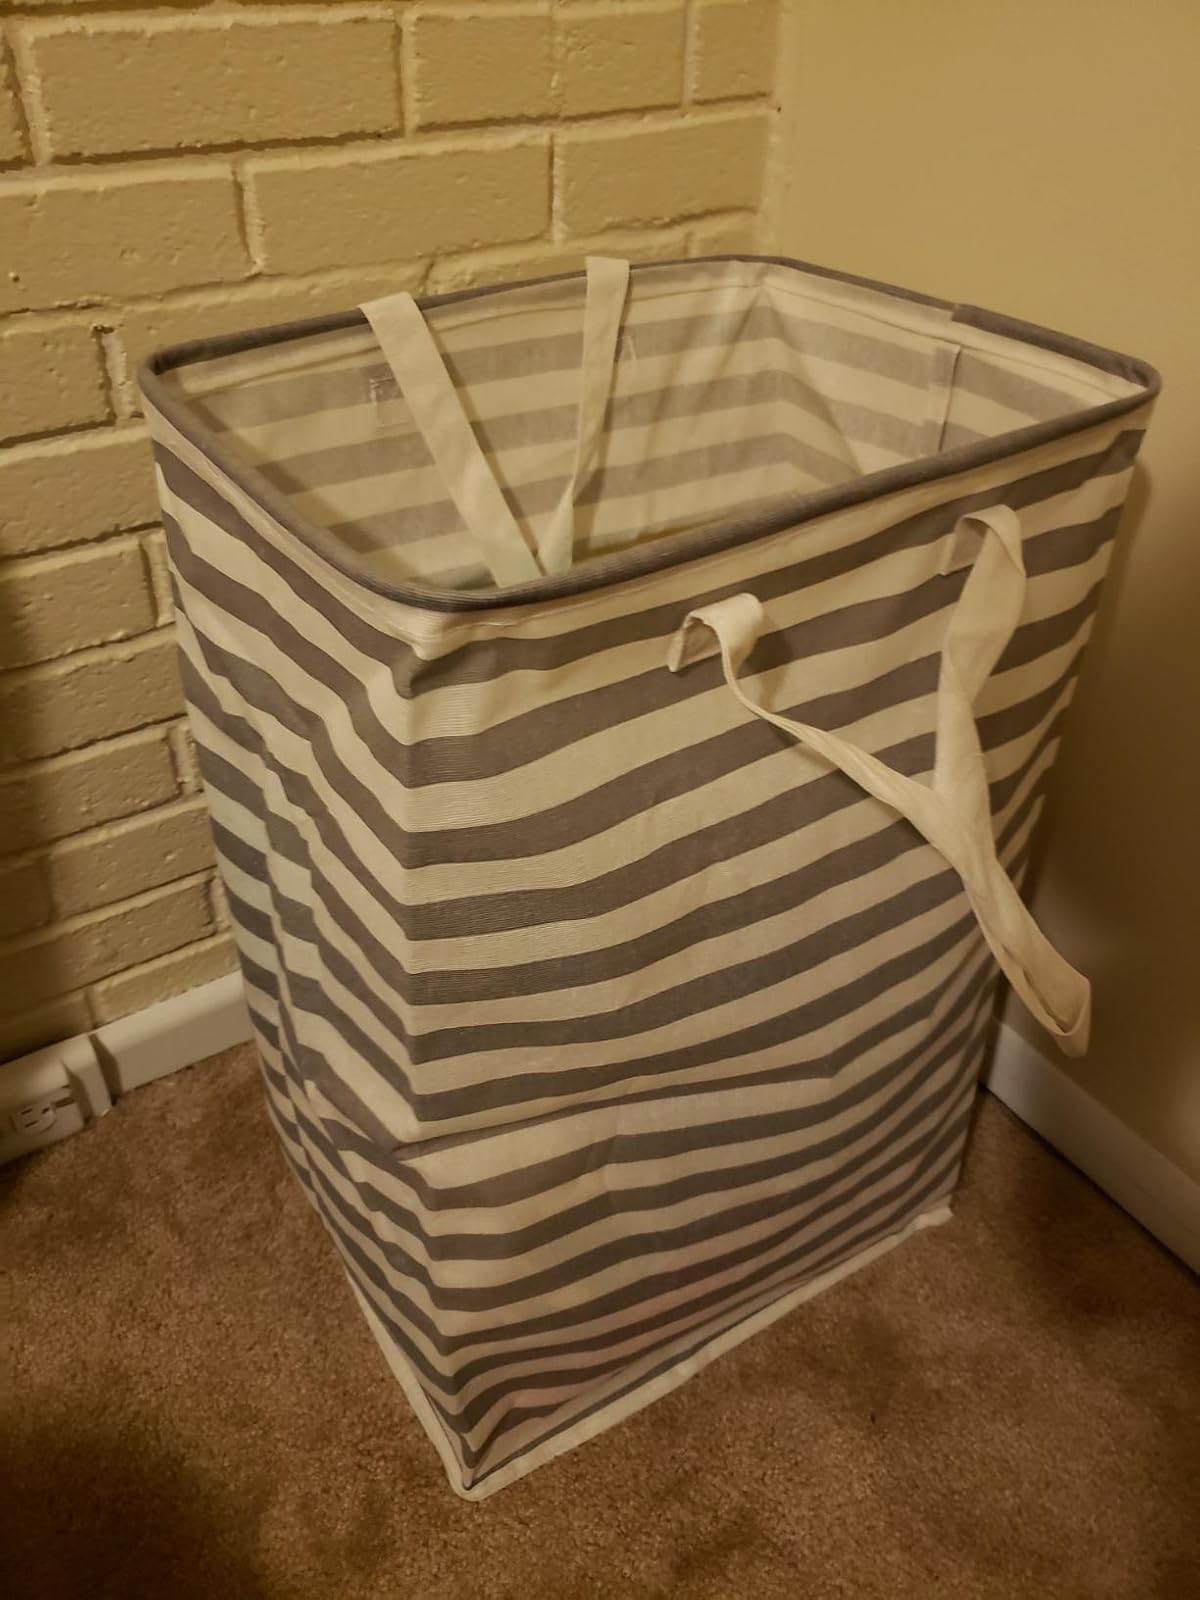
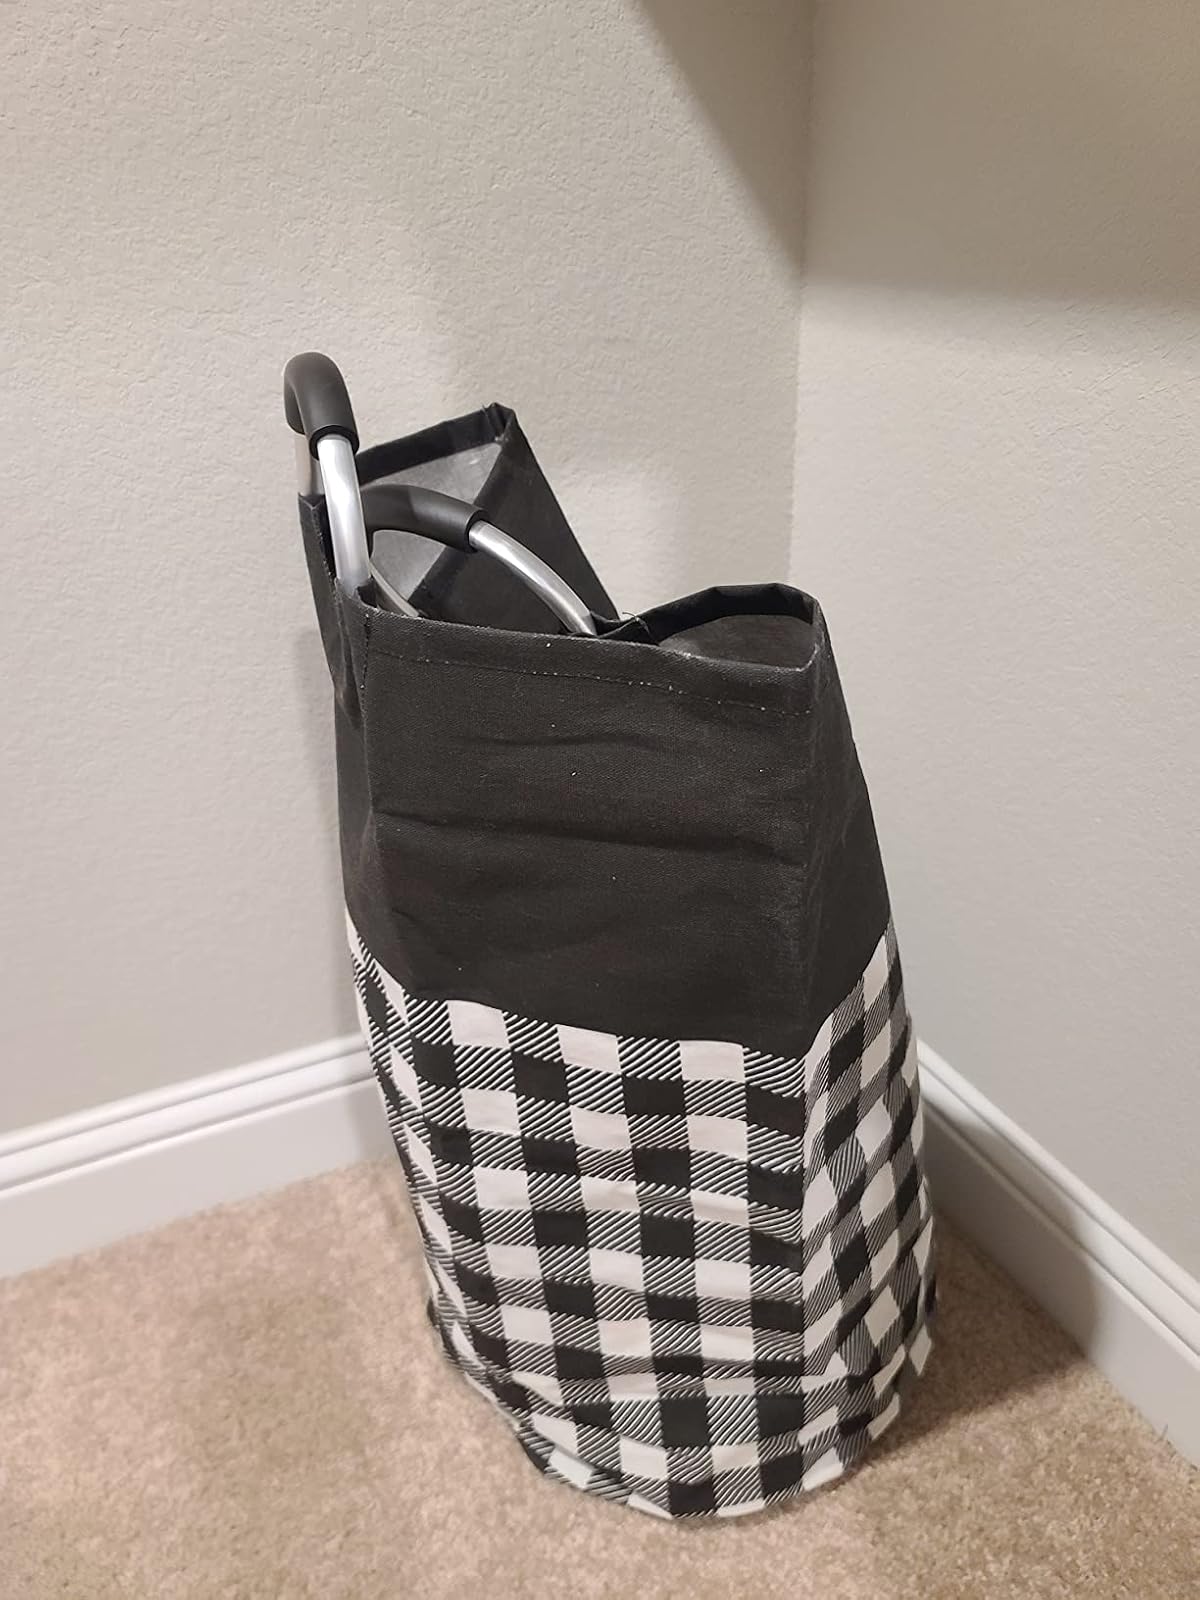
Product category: items_hamper
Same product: no